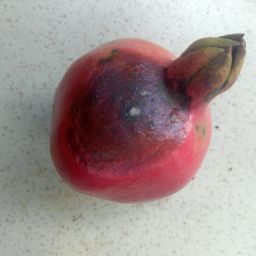
Fruit: Pomegranate
Quality: Bad